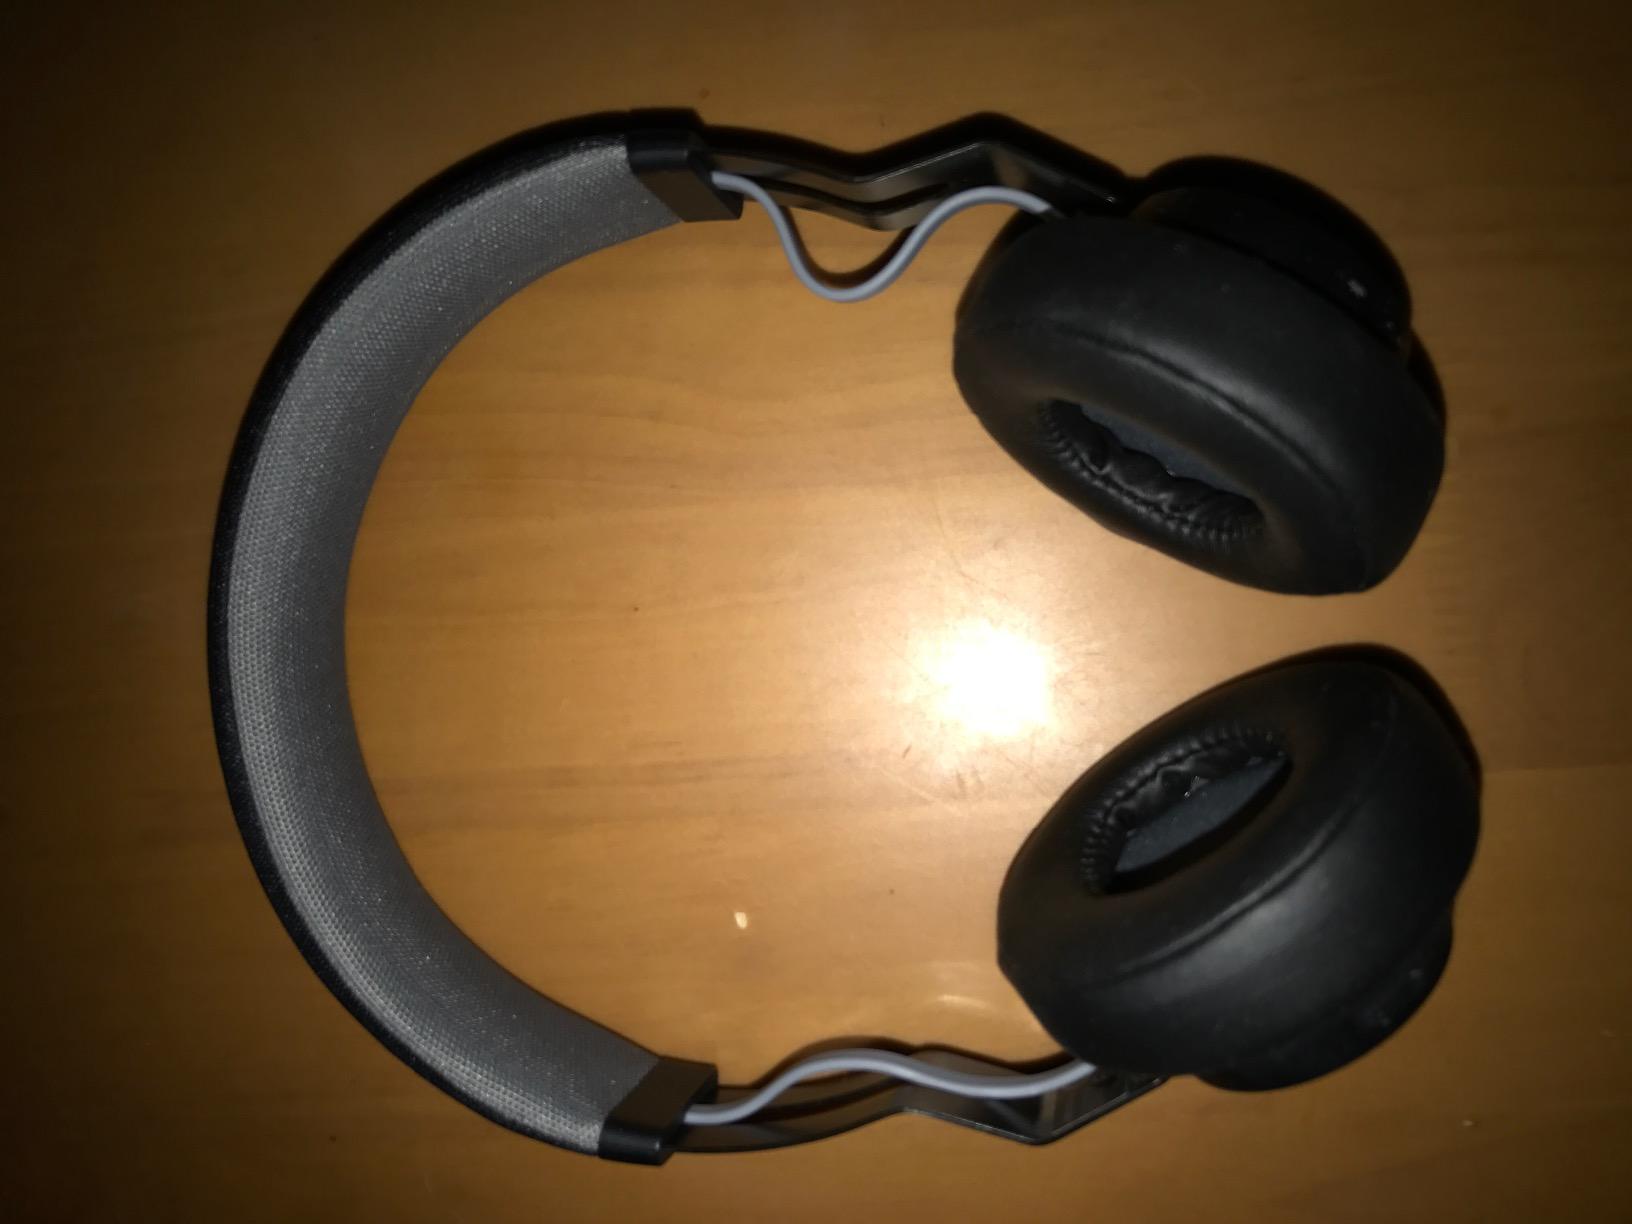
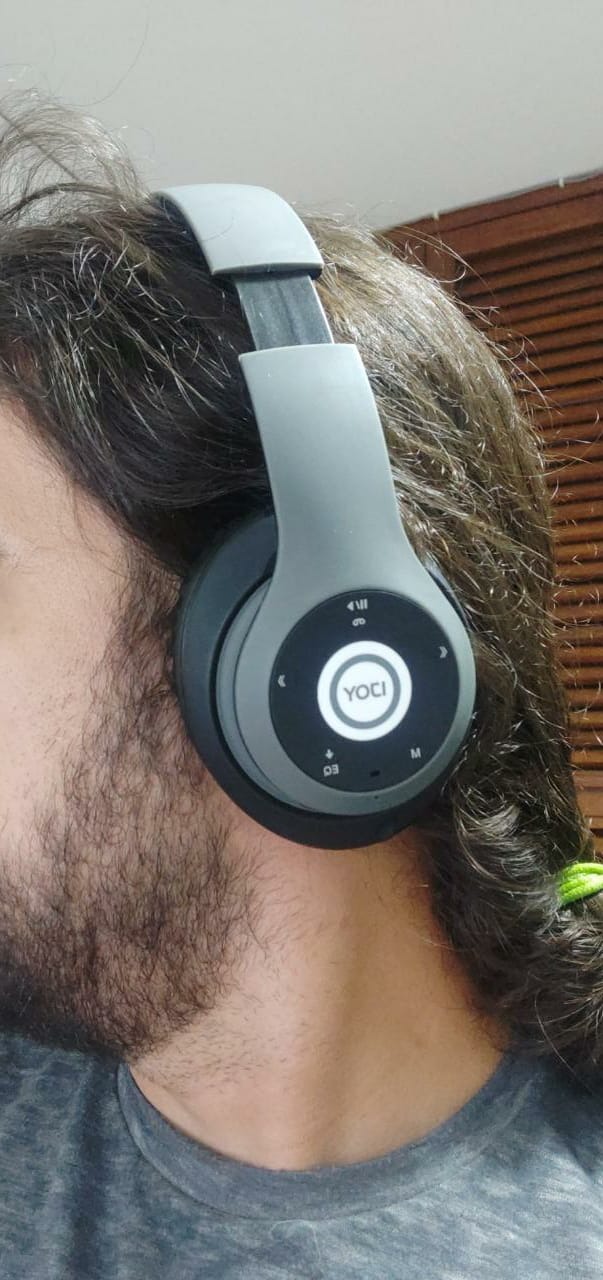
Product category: headphones
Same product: no